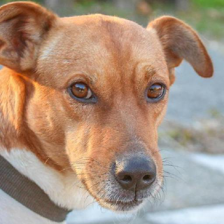
Label: animals